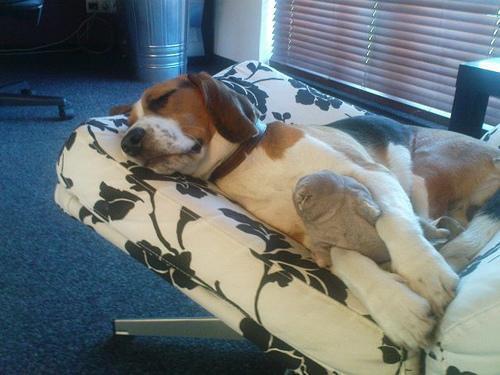
beagle